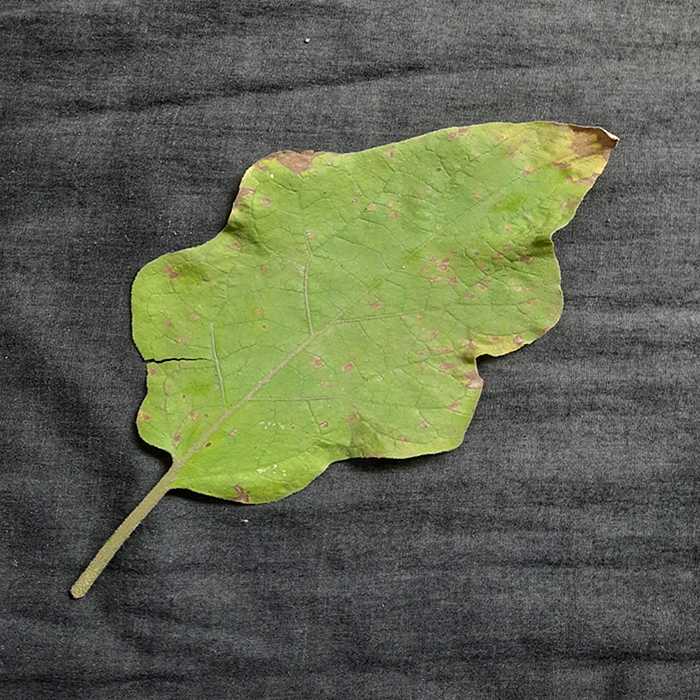
Plant: Eggplant
Label: Eggplant Cercopora leaf spot